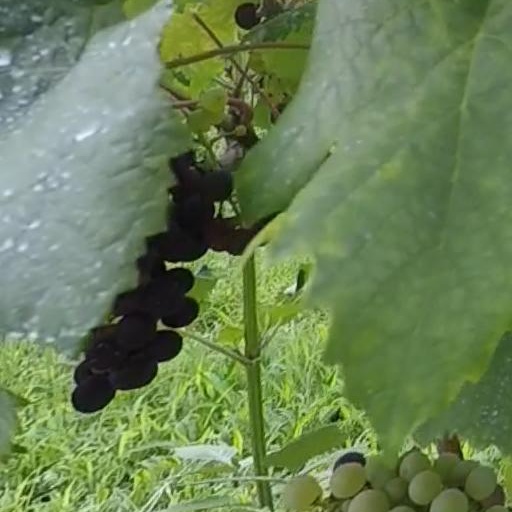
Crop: grape